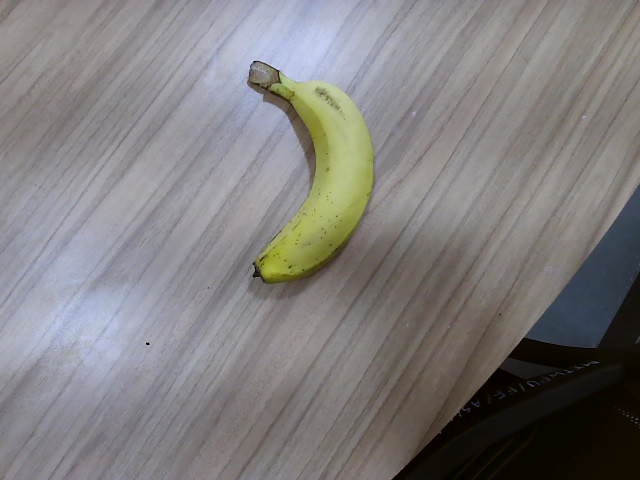
Label: Ripe_Banana